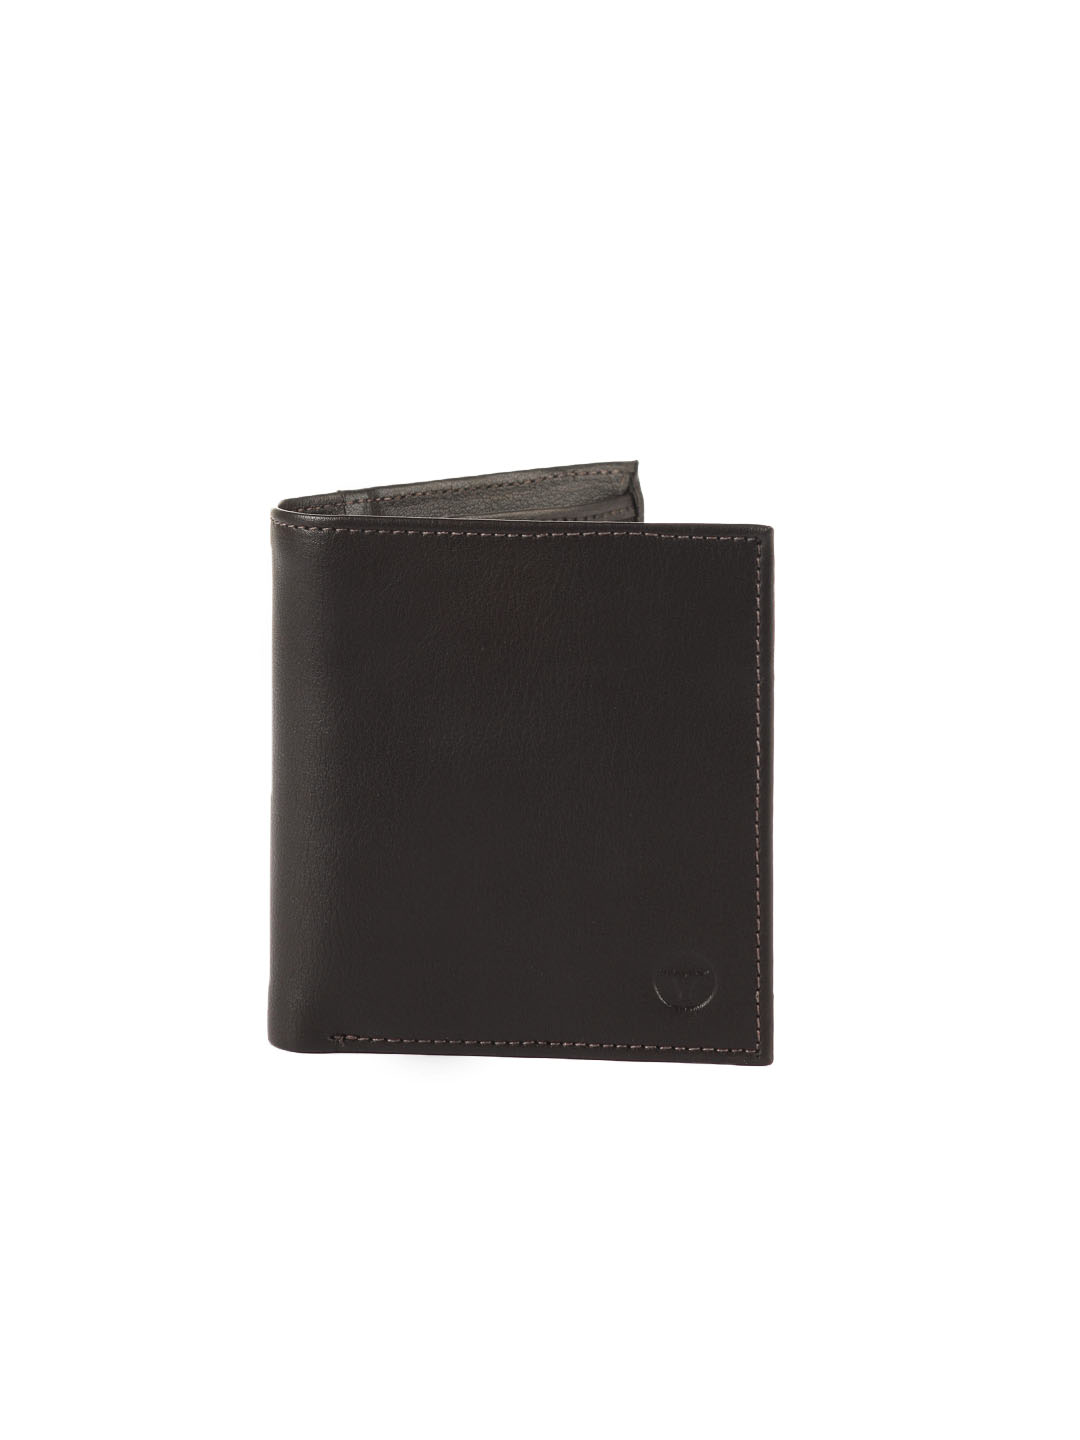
Bulchee Men Dark Brown Wallet
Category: Accessories / Wallets / Wallets
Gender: Men
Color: Brown
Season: Winter 2015
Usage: Casual